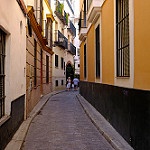
Label: street